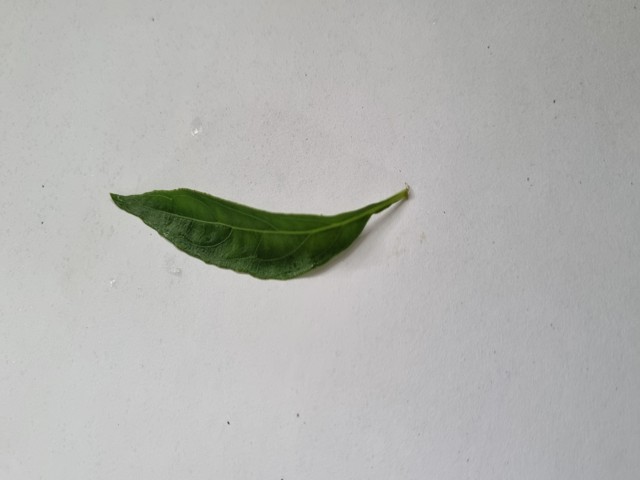
Plant: kalomegh